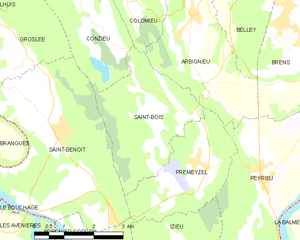
Carte des communes françaises: Saint-Bois